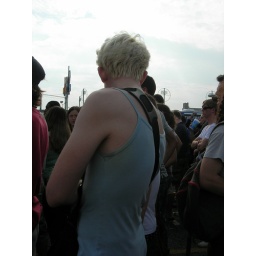
boy in dress